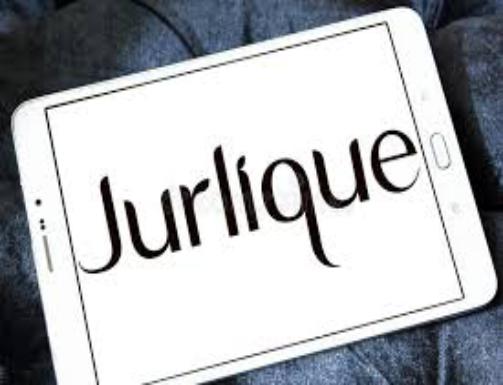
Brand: jurlique
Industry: Necessities